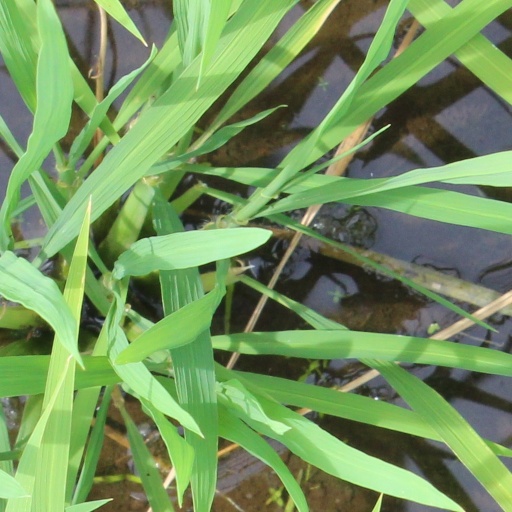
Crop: rice